Miraz

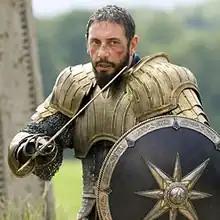
Sergio Castellitto as King Miraz in ""

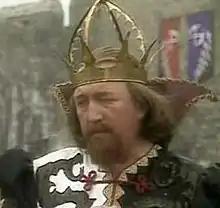
Robert Lang as Miraz in the BBC serial

Miraz is a fictional character from C. S. Lewis's fantasy series "The Chronicles of Narnia". He is the main antagonist in the book "Prince Caspian", and is the uncle of the book's protagonist.